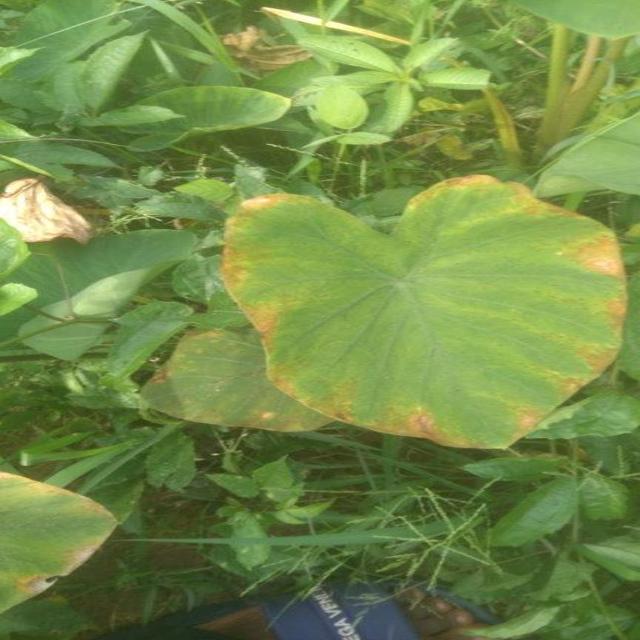
Label: Mid_Blight